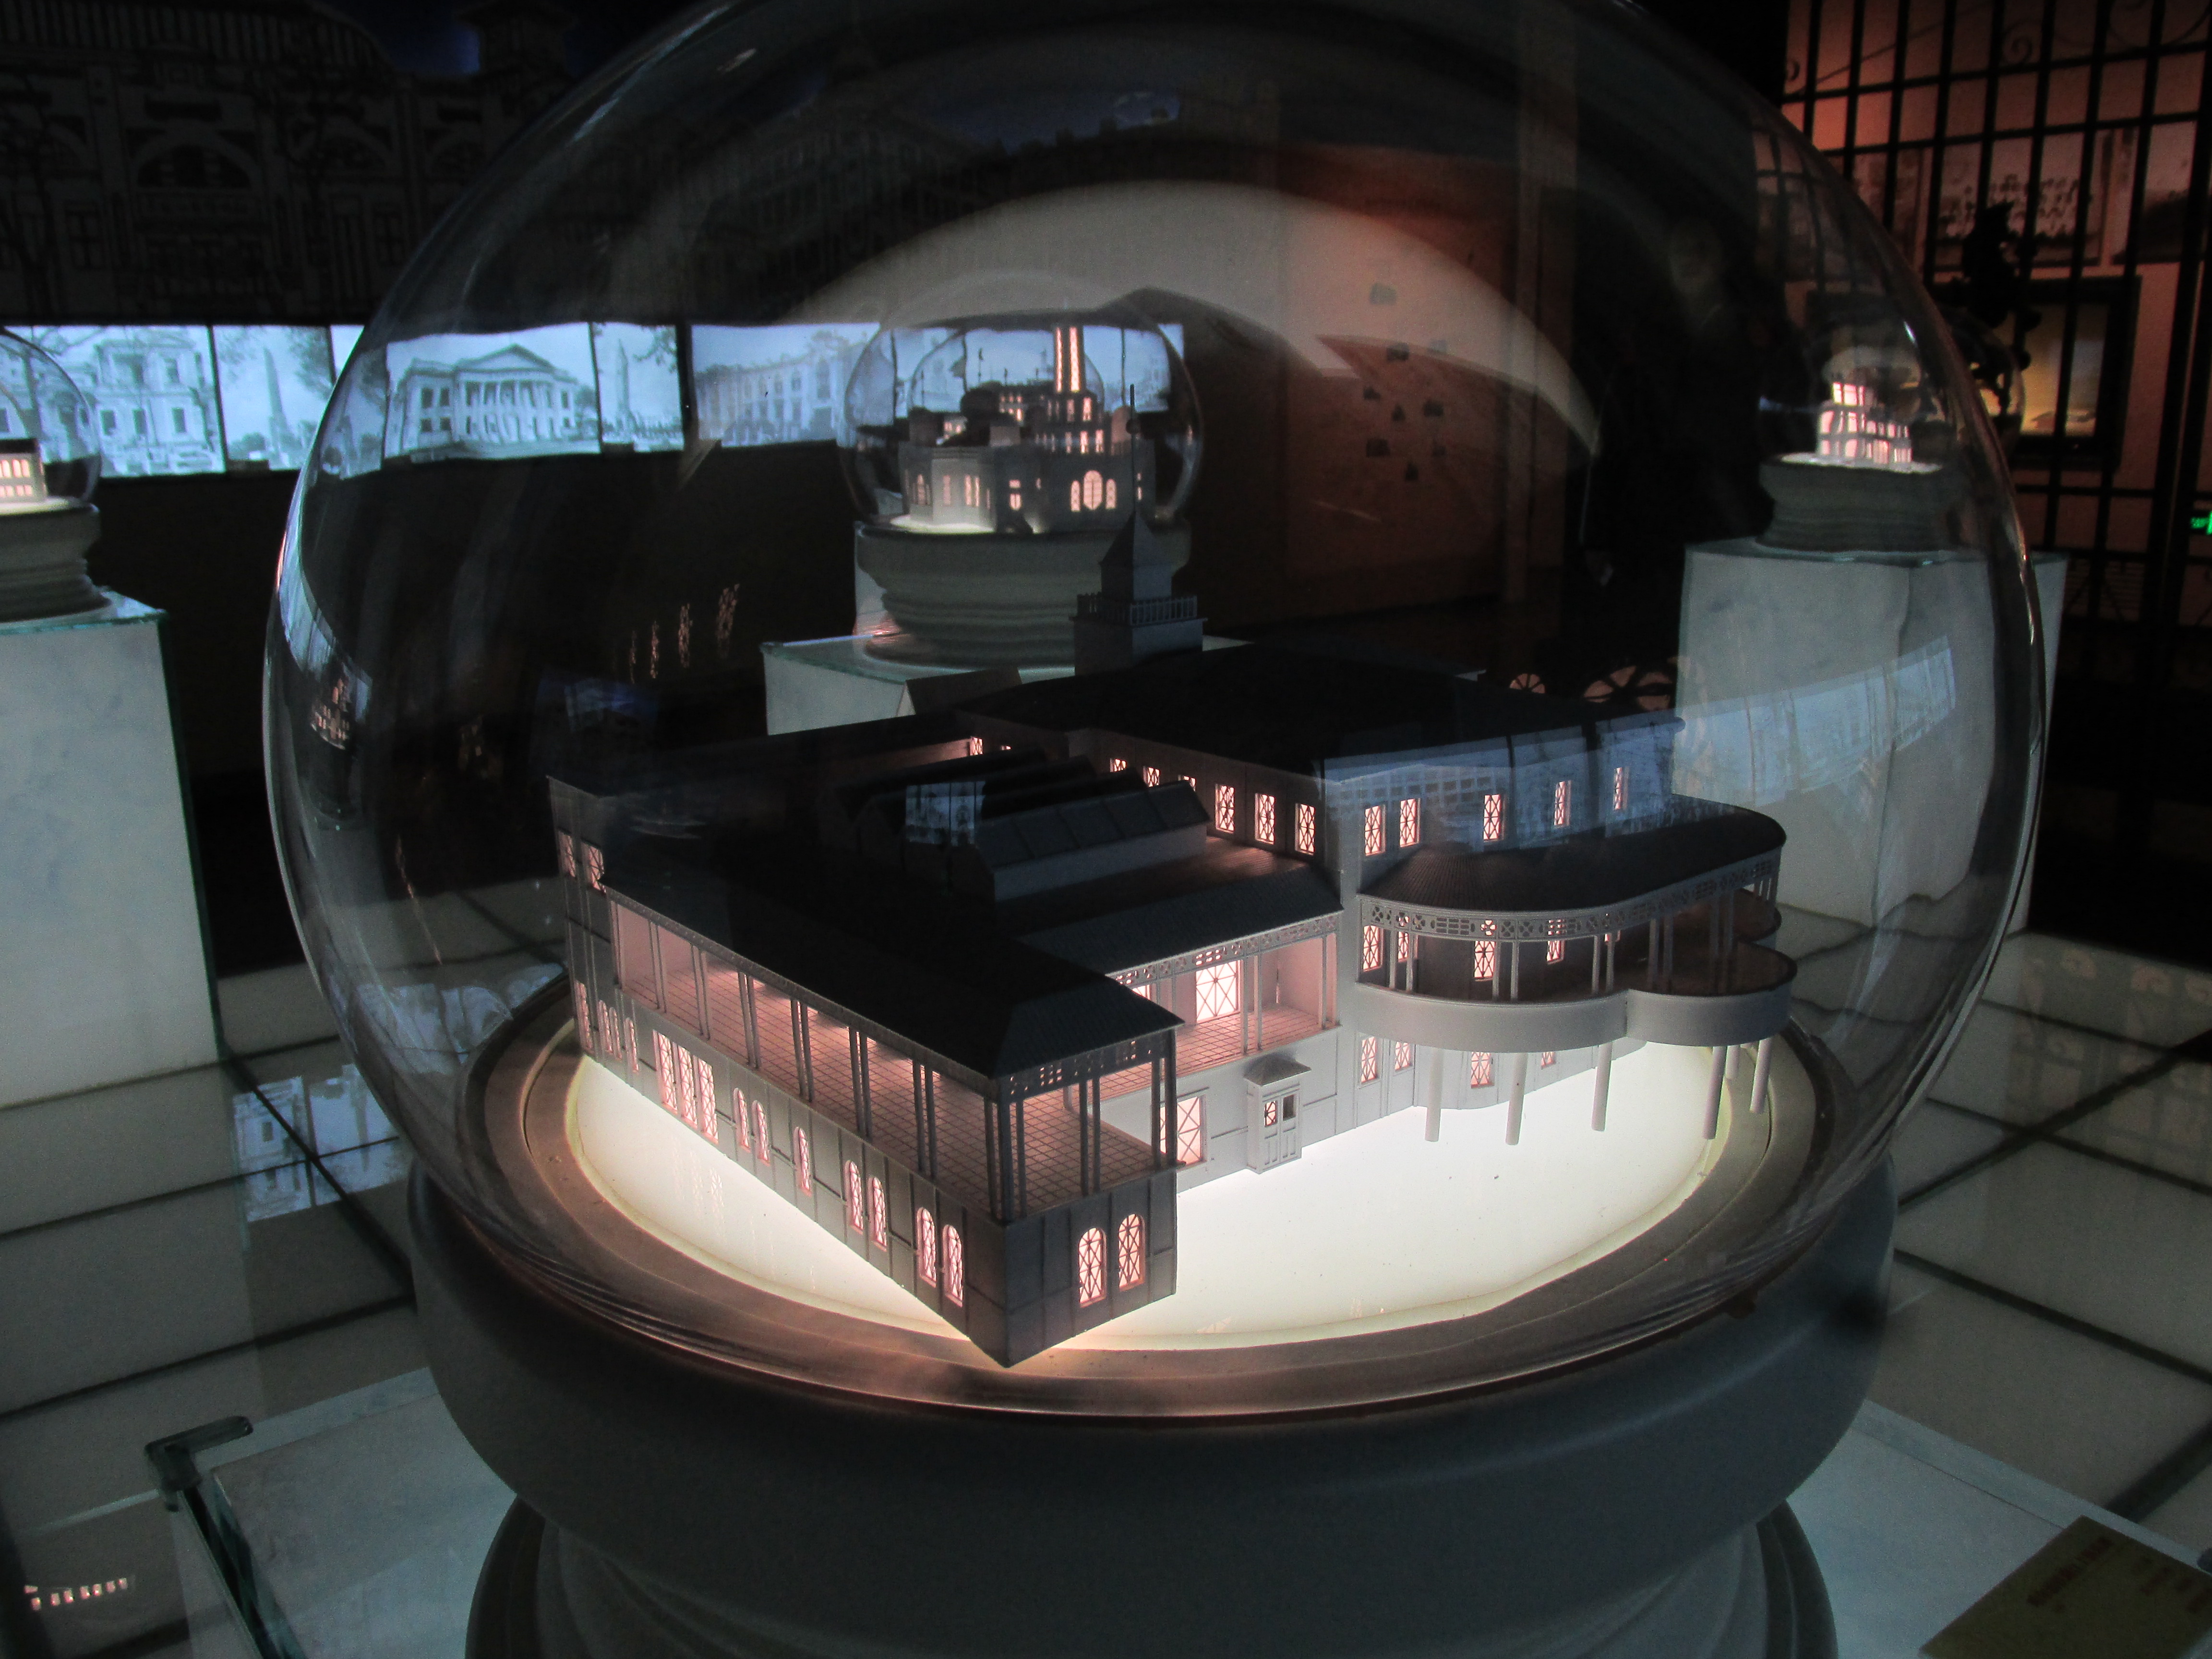
natural, architecture, tourist attraction, museum